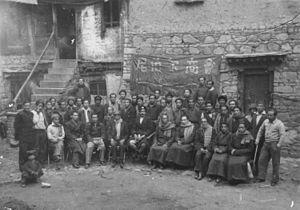
La communauté de Nepalais en Chine est constituée d'immigrés et expatriés népalais en Chine, ainsi que de citoyens chinois de descendance népalaise.